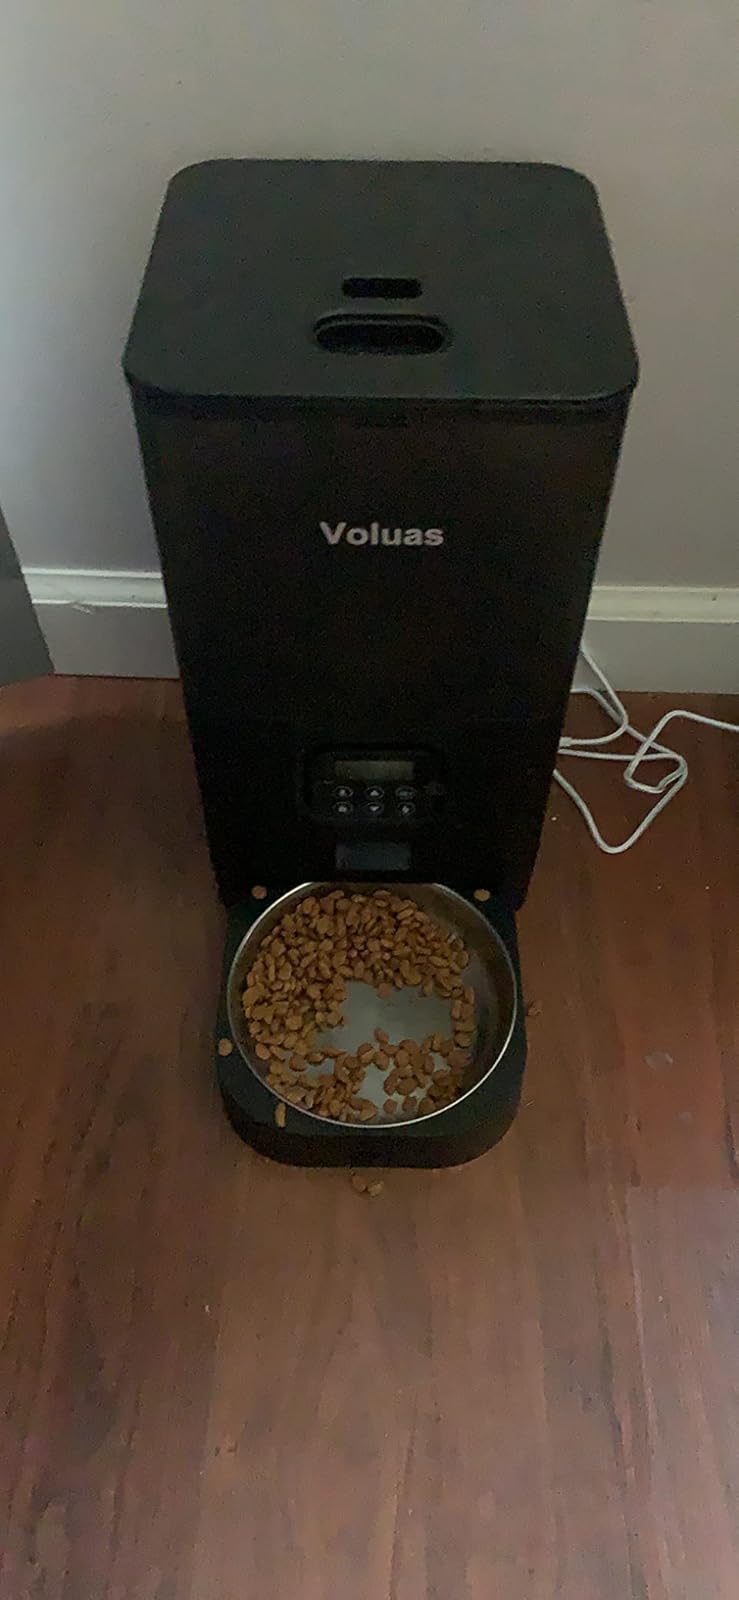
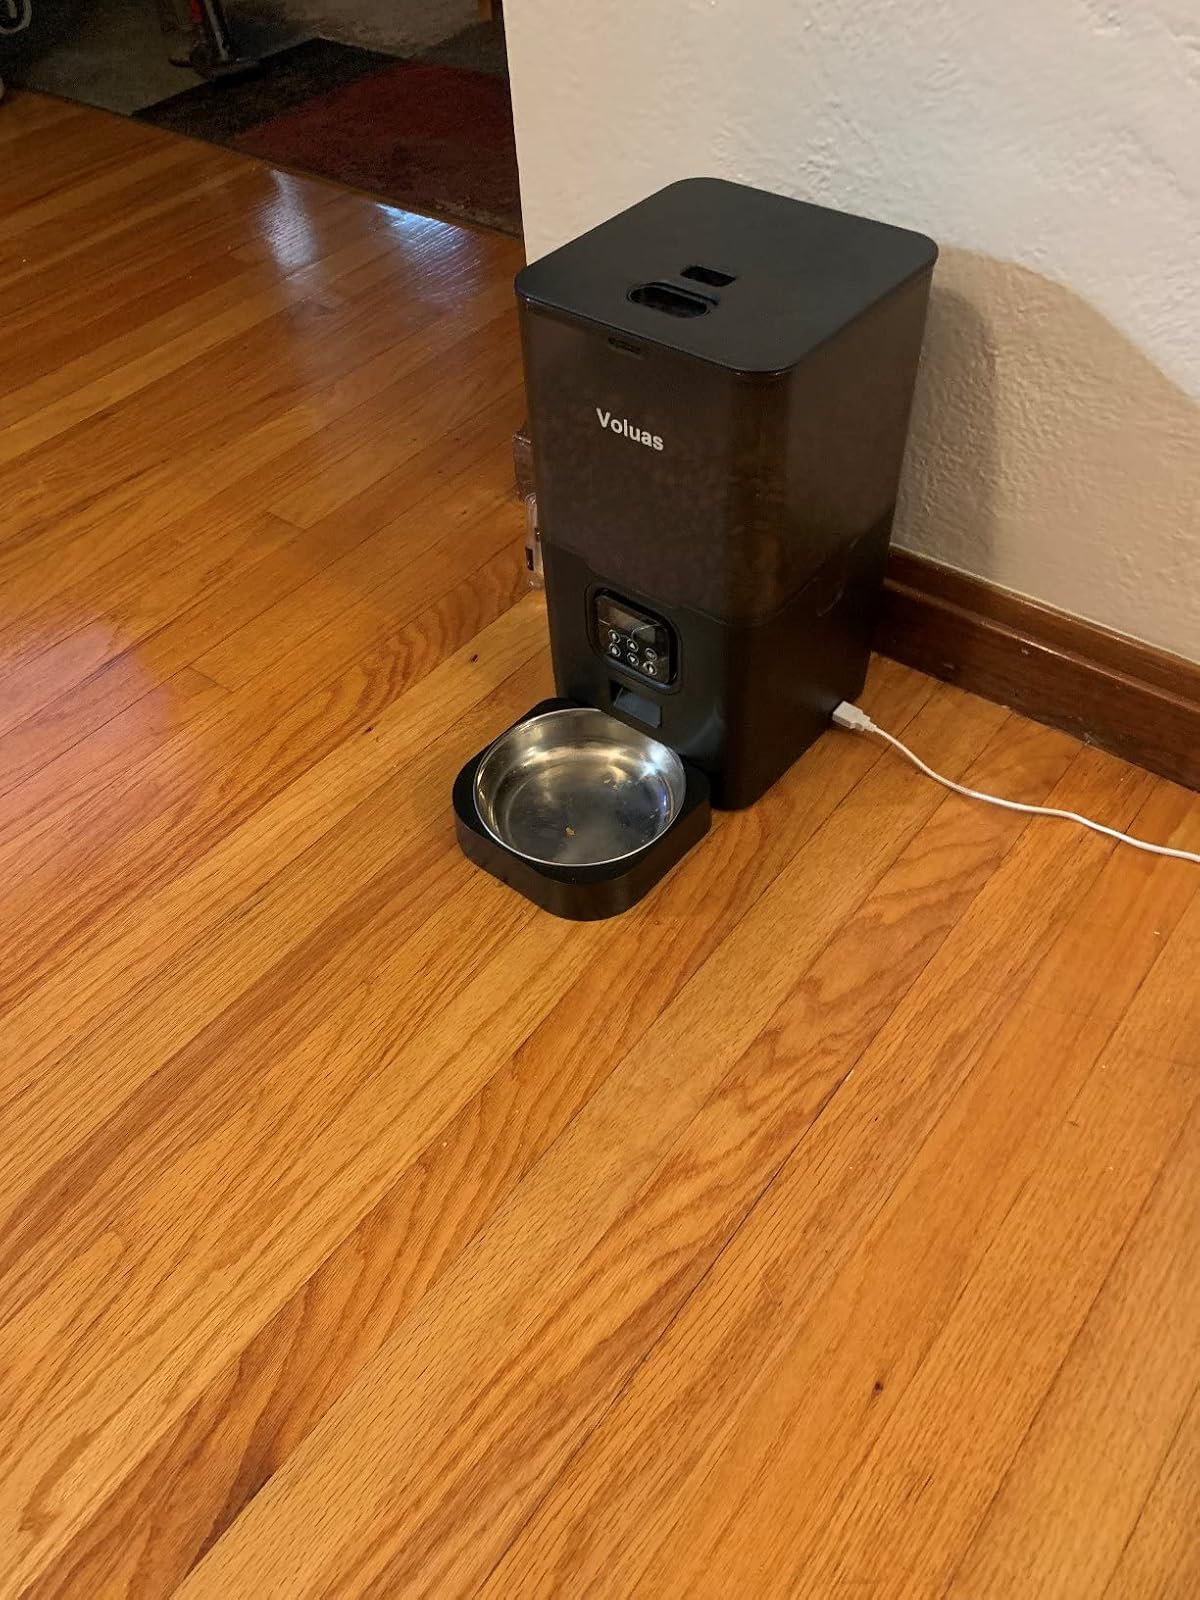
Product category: items_feeder
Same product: yes